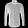
Label: Shirt